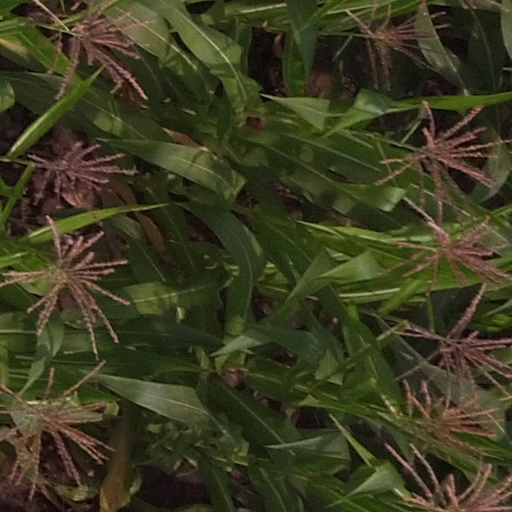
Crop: maize; corn